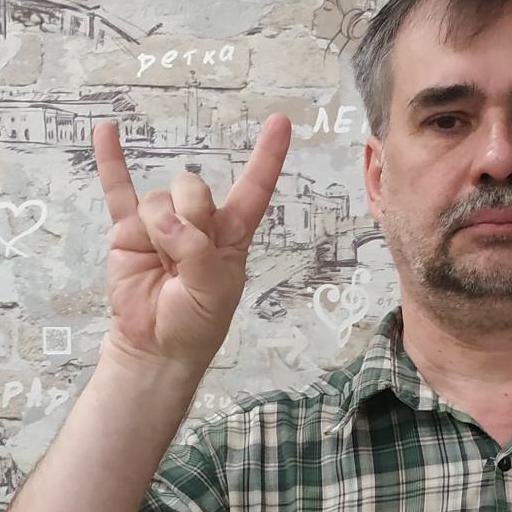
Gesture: rock